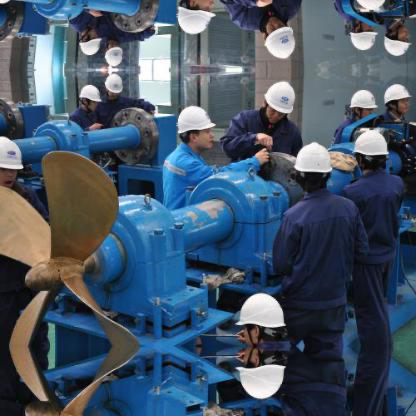
Objects in the image:
label: helmet
label: helmet
label: helmet
label: helmet
label: helmet
label: helmet
label: helmet
label: helmet
label: helmet
label: helmet
label: helmet
label: helmet
label: helmet
label: helmet
label: helmet
label: helmet
label: helmet
label: helmet